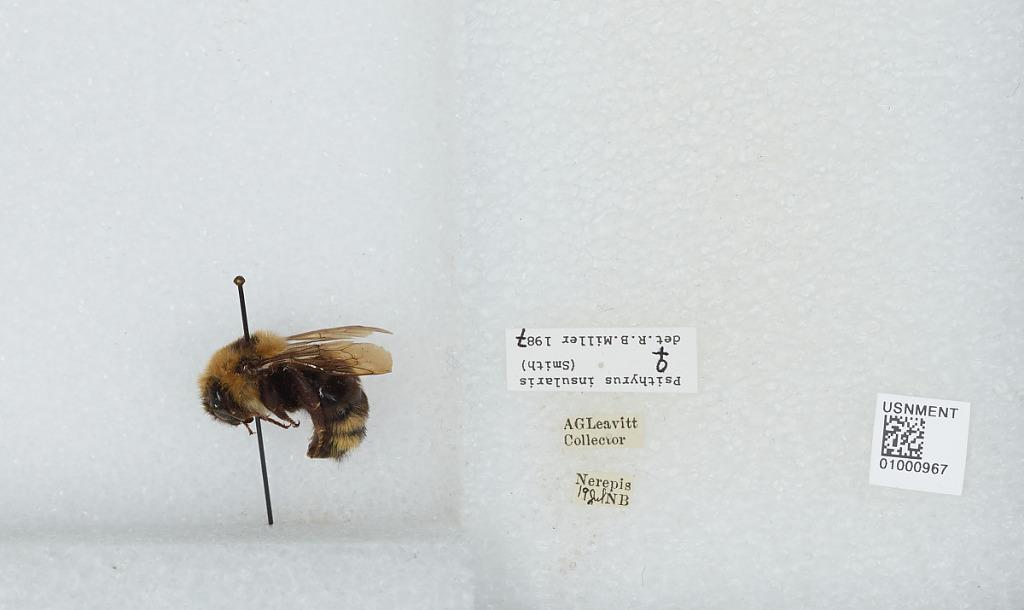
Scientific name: Bombus (Psithyrus) insularis (Smith)
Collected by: A. Leavitt
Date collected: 1919-7-
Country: Canada
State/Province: New Brunswick
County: Kings
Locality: Nerepis
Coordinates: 45.3969, -66.3072
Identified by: Miller, R. B.